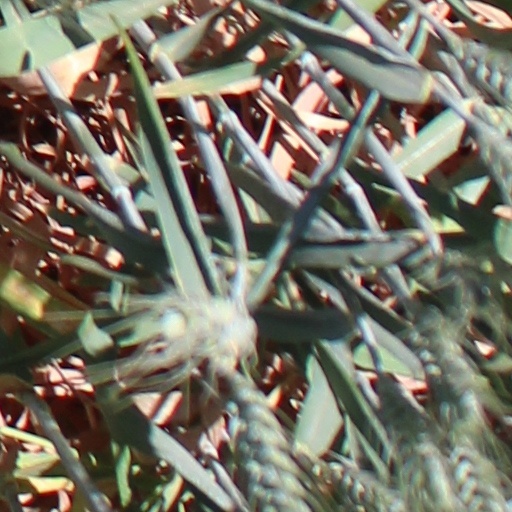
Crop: wheat